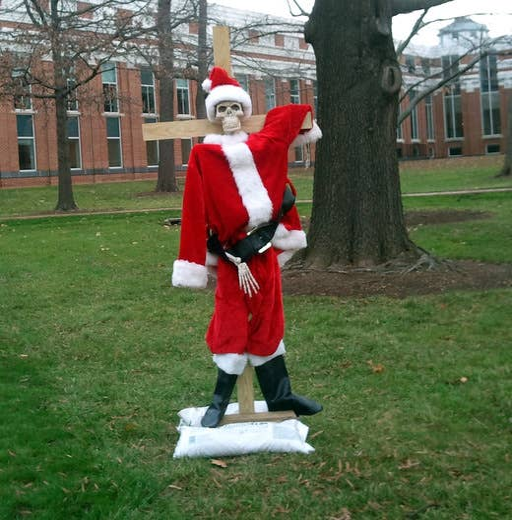
it 's an urban myth that a department store ever displayed film character in confusion , but it does seem to happen .